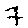
Label: 7